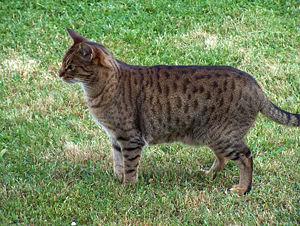
L'ocicat est une race de chat originaire des États-Unis. Ce chat de taille moyenne est caractérisé par sa robe couleur fauve tachetée rappelant celle de l'ocelot.